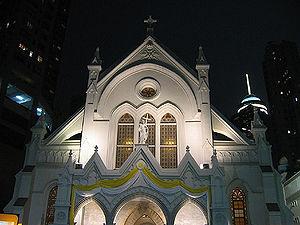
La cathédrale de l'Immaculée Conception est un édifice religieux catholique qui est église cathédrale du diocèse de Hong Kong. Une première église de 1843 est remplacée par l’édifice actuel construit en 1883. Avec la cathédrale anglicane Saint-John, c'est l'une des deux cathédrales de Hong Kong. Elle est dédiée à l'Immaculée Conception.